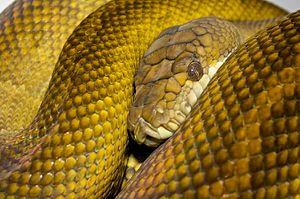
Simalia clastolepis est une espèce de serpents de la famille des Pythonidae.